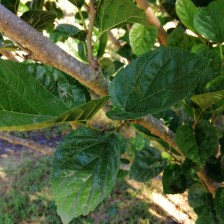
Variety: BlackAustralia